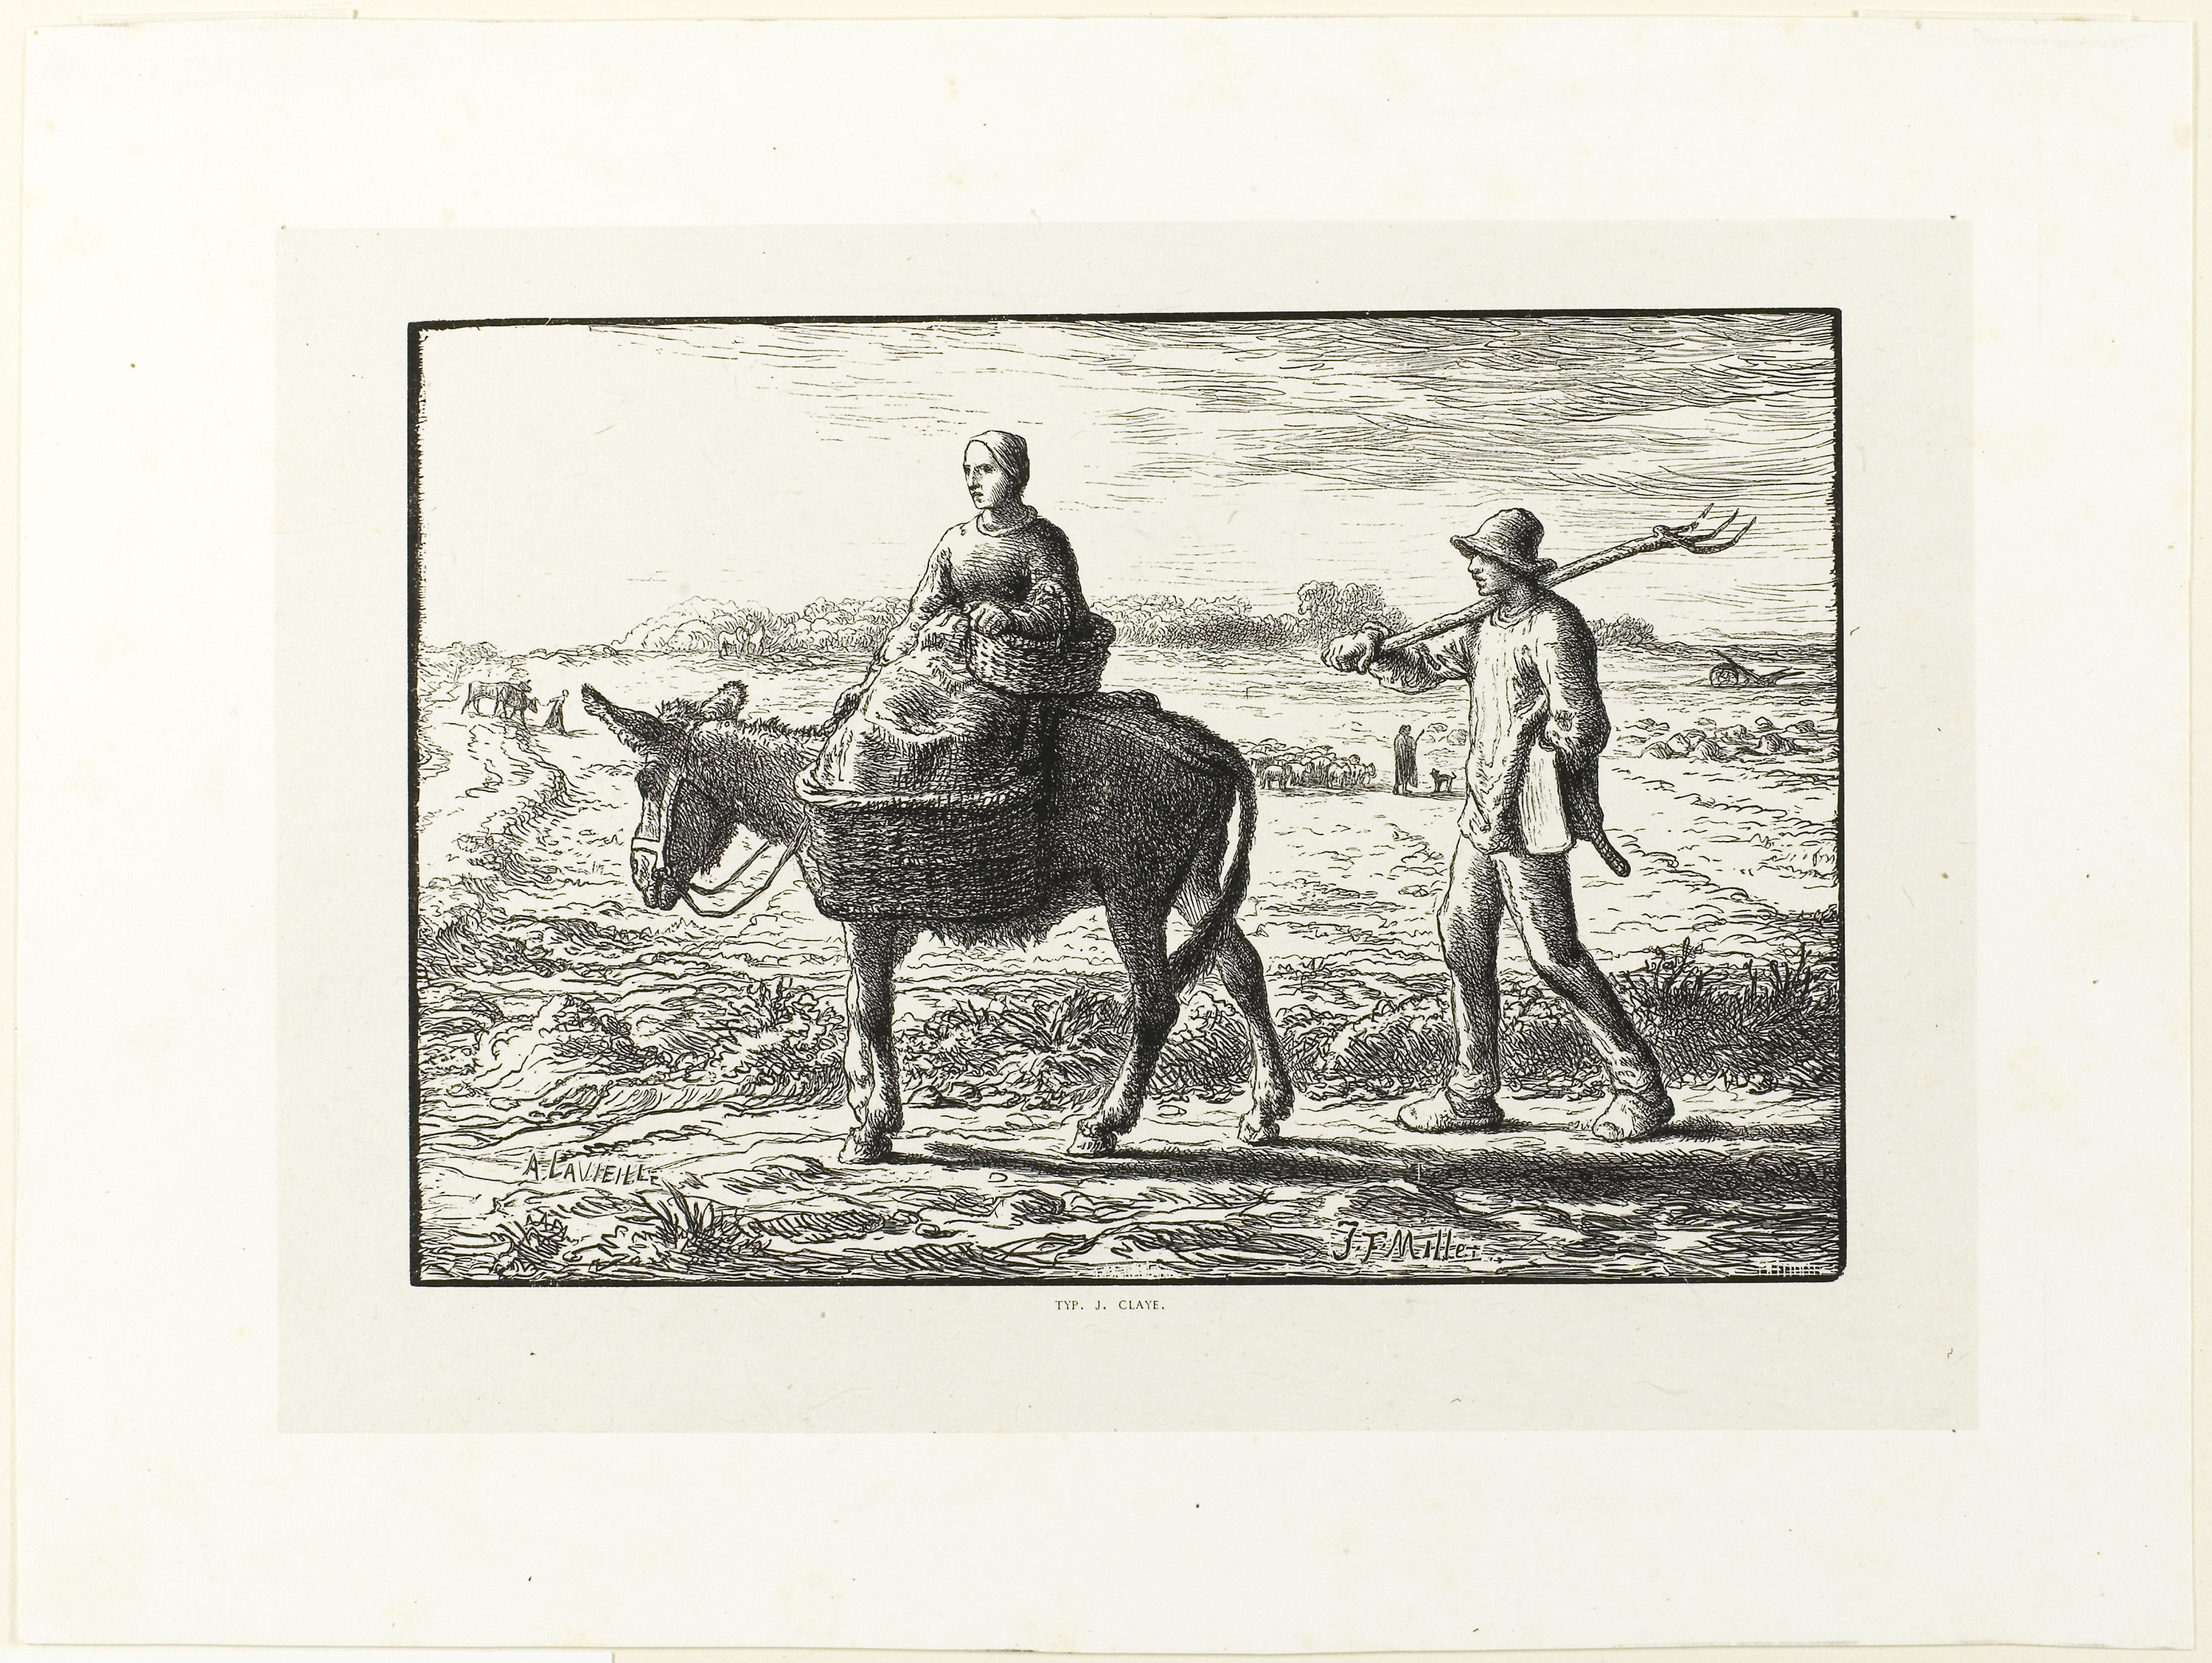
fauna, horse like mammal, picture frame, pack animal, donkey, art, livestock, cattle like mammal, visual arts, history